Music of the United Kingdom (1990s)

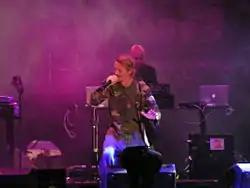
Stereo MCs at the Orange Music Experience Festival, Haifa, 2005

By the early 1990s the British hip hop seemed to be thriving, with flourishing scenes in London, Bristol and Nottingham. British rap became more assured of its identity, abandoning American accents and developing a more distinctive sound. However, the anticipated mainstream success was not achieved, with the British hip hop scene particularly affected by the record industry clamping down on sampling. The result was the development of the breakbeat culture, searching out obscure recordings and the creation of original music, with bands like Stereo MCs beginning to playing instruments and sampling their own tunes. Arguably this led to a creative renaissance, with British hip hop shifting from the hardcore American template and moving into more melodic territory.